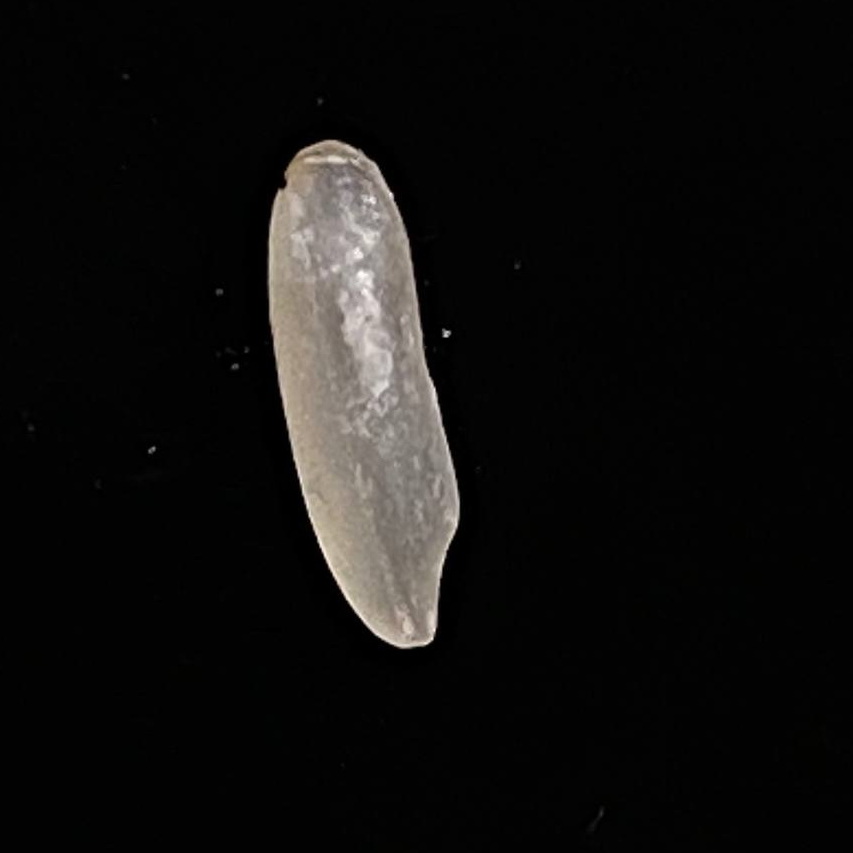
Rice variety: BR28